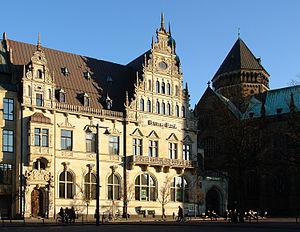
La Bourse de Brême est une bourse de commerce qui date du début du XVIIᵉ siècle, adossée aux activités commerciales du grand port de l'Allemagne du Nord puis devenue Bourse de valeurs au XXᵉ siècle.